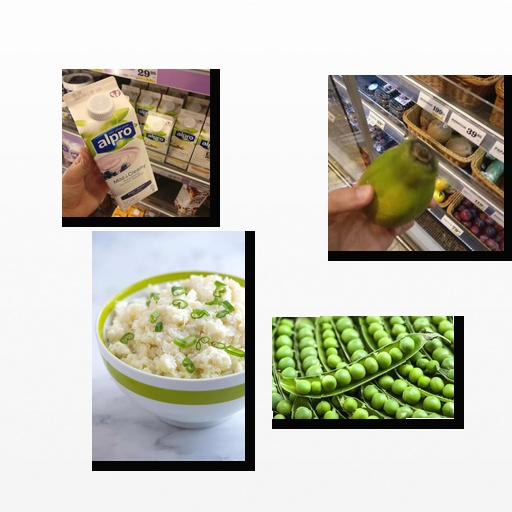
Food items: peas, cauliflower, papaya, blueberry_soy_yogurt